Billingsgate Fish Market

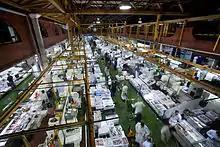
Billingsgate Market in 2010

Billingsgate Fish Market is the United Kingdom's largest inland fish market. It takes its name from Billingsgate, a ward in the south-east corner of the City of London, where the riverside market was originally established. In its original location in the 19th century, Billingsgate was the largest fish market in the world. The current market is located off Trafalgar Way in Poplar, east London - at the eastern end of the North Dock of the West India Docks.